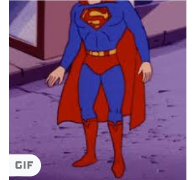
Portrait style: Cartoon Portrait